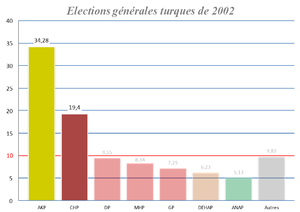
Le système électoral, mode de scrutin, système de vote ou régime électoral, désigne tout type de processus permettant l'expression du choix d'un corps électoral donné, souvent la désignation d'élus pour exercer un mandat en tant que représentants de ce corps, ou moins souvent le choix direct d'une option parmi plusieurs.